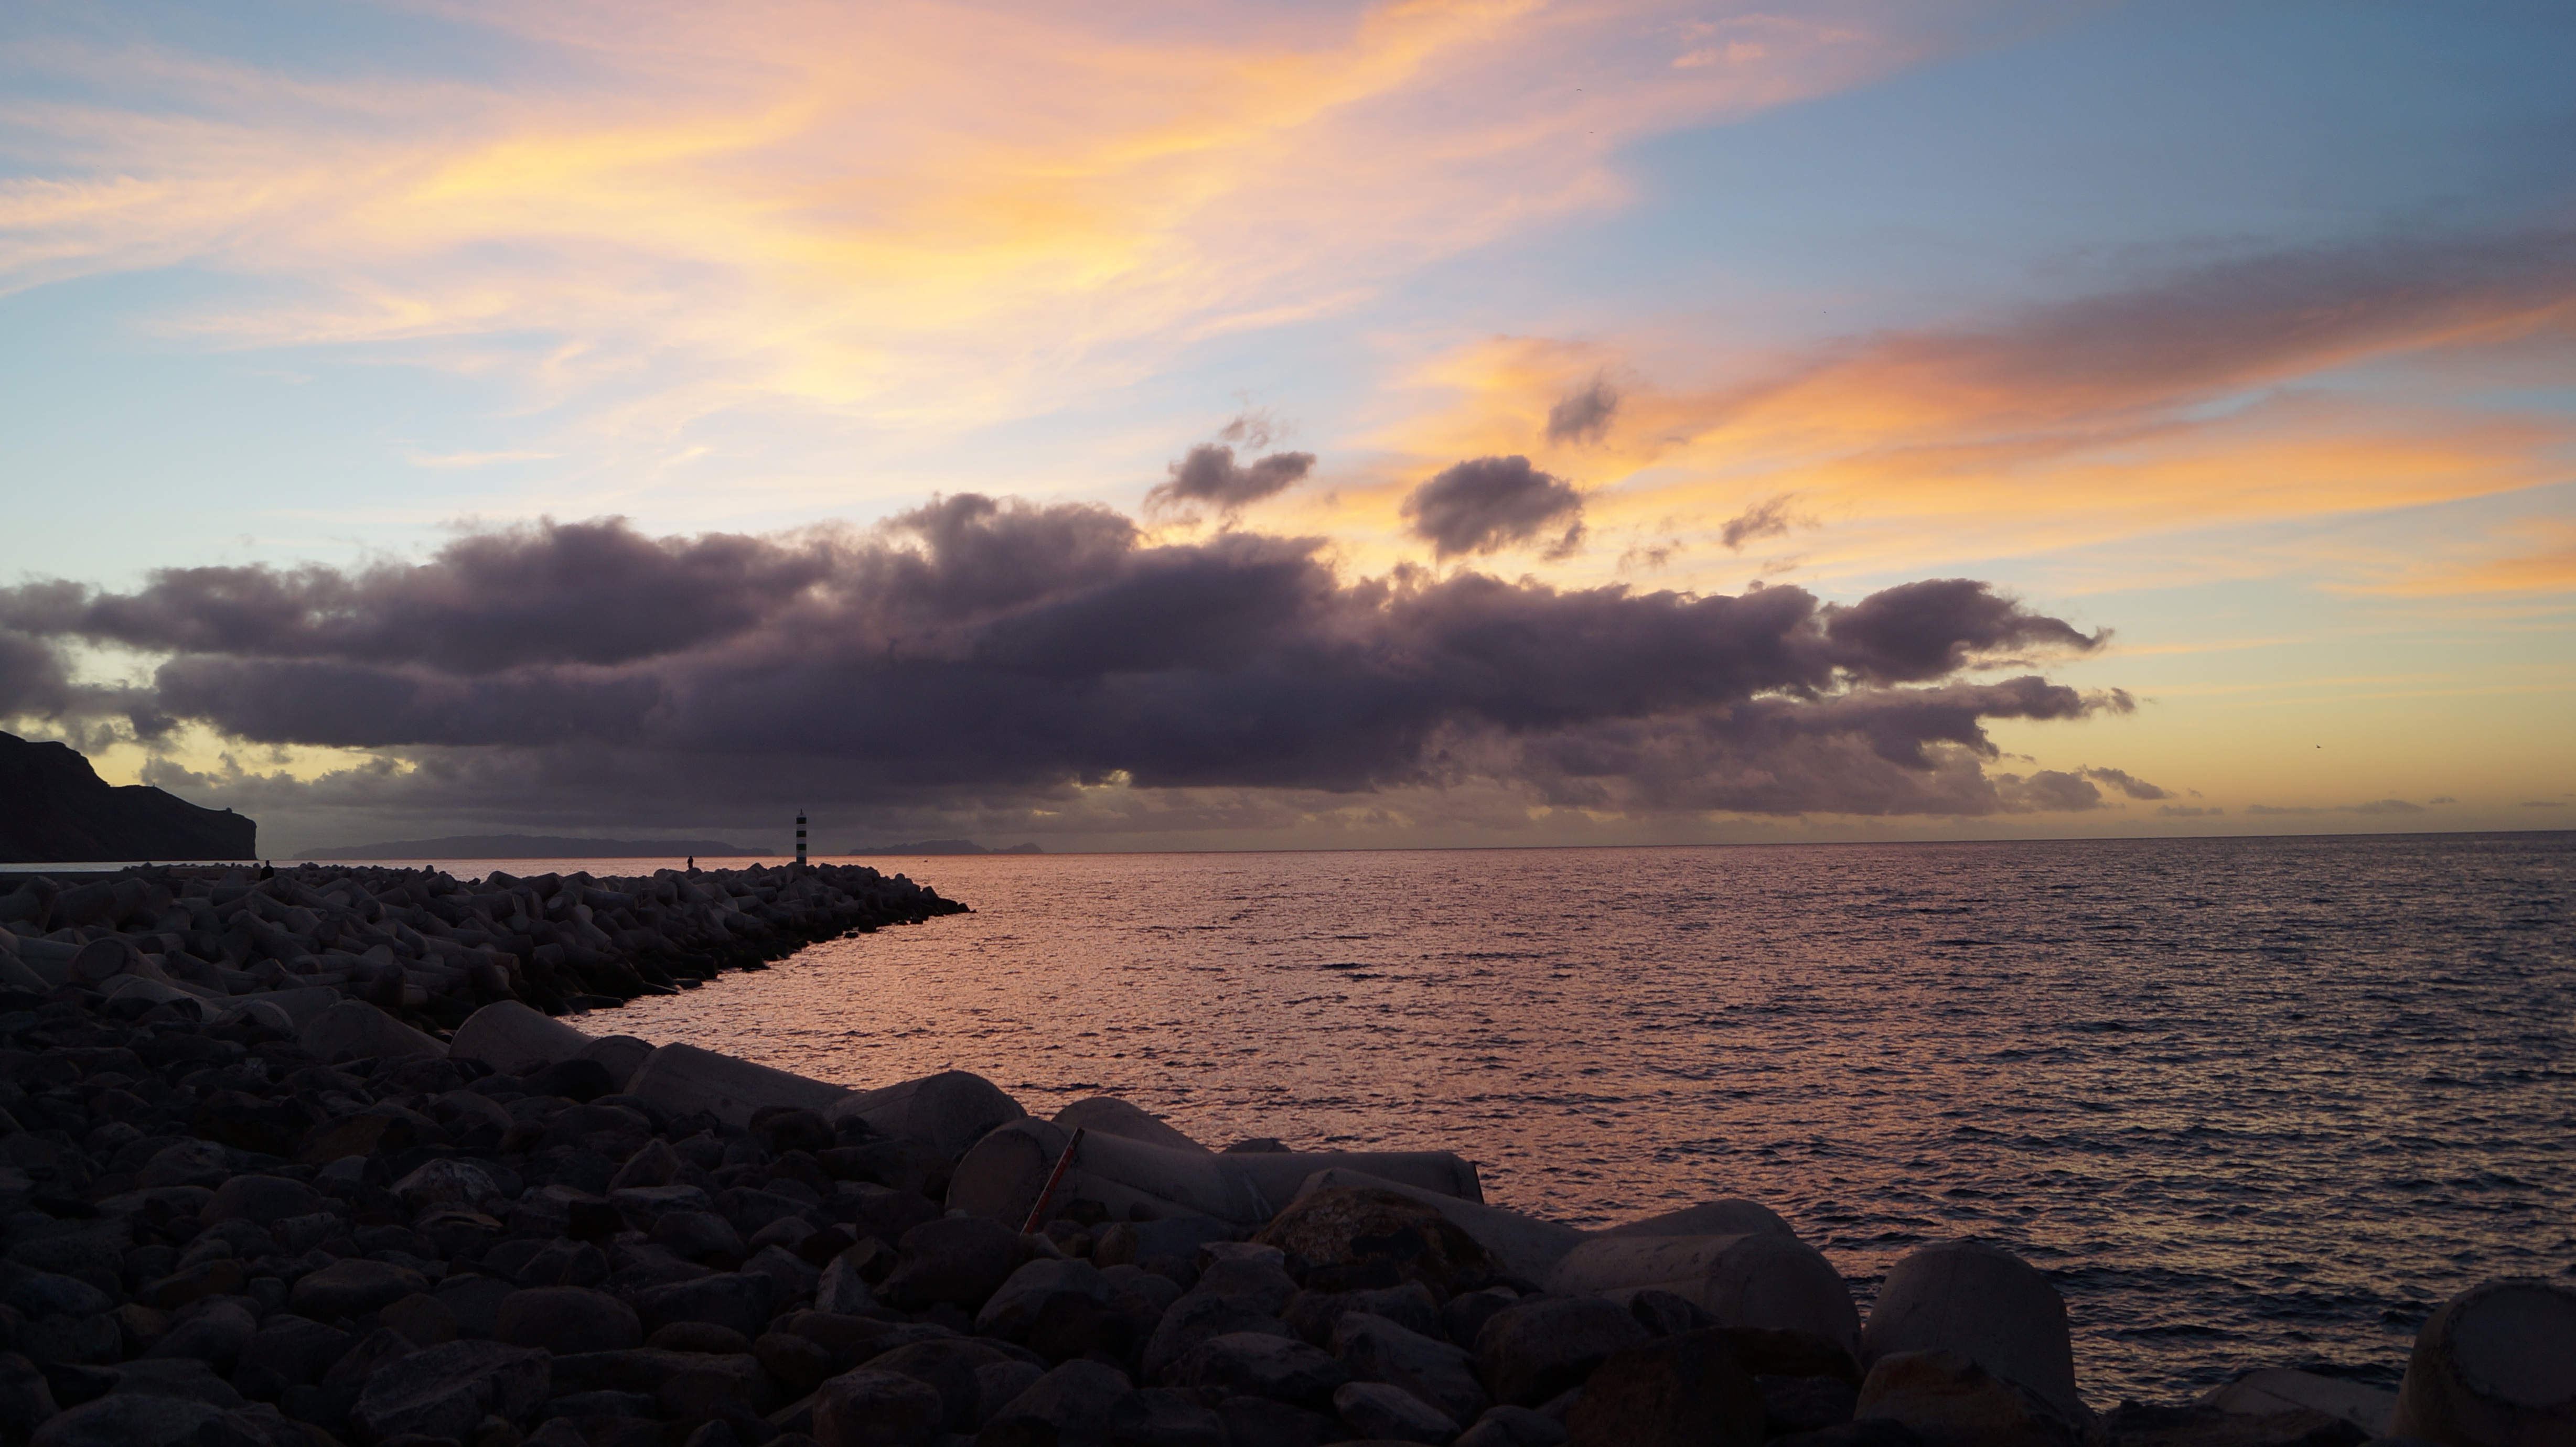
beach, landscape, sea, coast, ocean, horizon, cloud, sky, sun, sunrise, sunset, sunlight, morning, shore, wave, dawn, dusk, evening, reflection, bay, body of water, portugal, madeira, afterglow, funchal